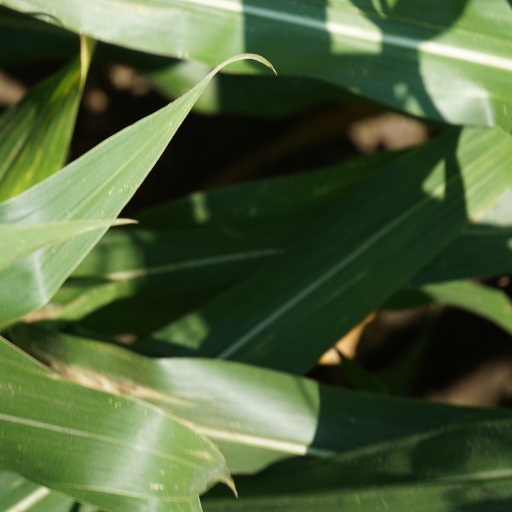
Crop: maize; corn